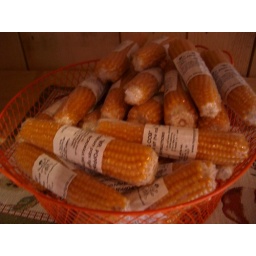
put it in the microwave make a mess, put it in a pot make a smaller mess...